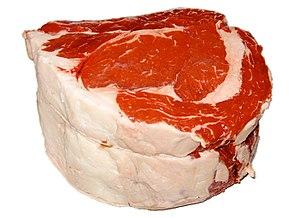
La viande rouge est en général une viande préparée en abattoir puis en boucherie et dont la concentration en myoglobine dans les fibres musculaires est supérieure à celle de la viande blanche, tout en étant inférieure à celle de la viande noire.
Les découpes de bœuf sont des types de découpe de viande à laquelle le bovin est soumis au cours du processus d'abattage.
La viande bovine est la viande issue des animaux de l'espèce Bos taurus, qu'il s'agisse de vache, taureau, veau, broutard, taurillon, génisse ou bœuf. C'est un produit agricole destiné quasi exclusivement à l'alimentation humaine.
La wilaya de Boumerdès, dans le nord de l'Algérie, recèle des potentialités agricoles considérables.
Thénia est une commune algérienne de la wilaya de Boumerdès, dans la daïra de Thénia, à la limite est de la Mitidja.